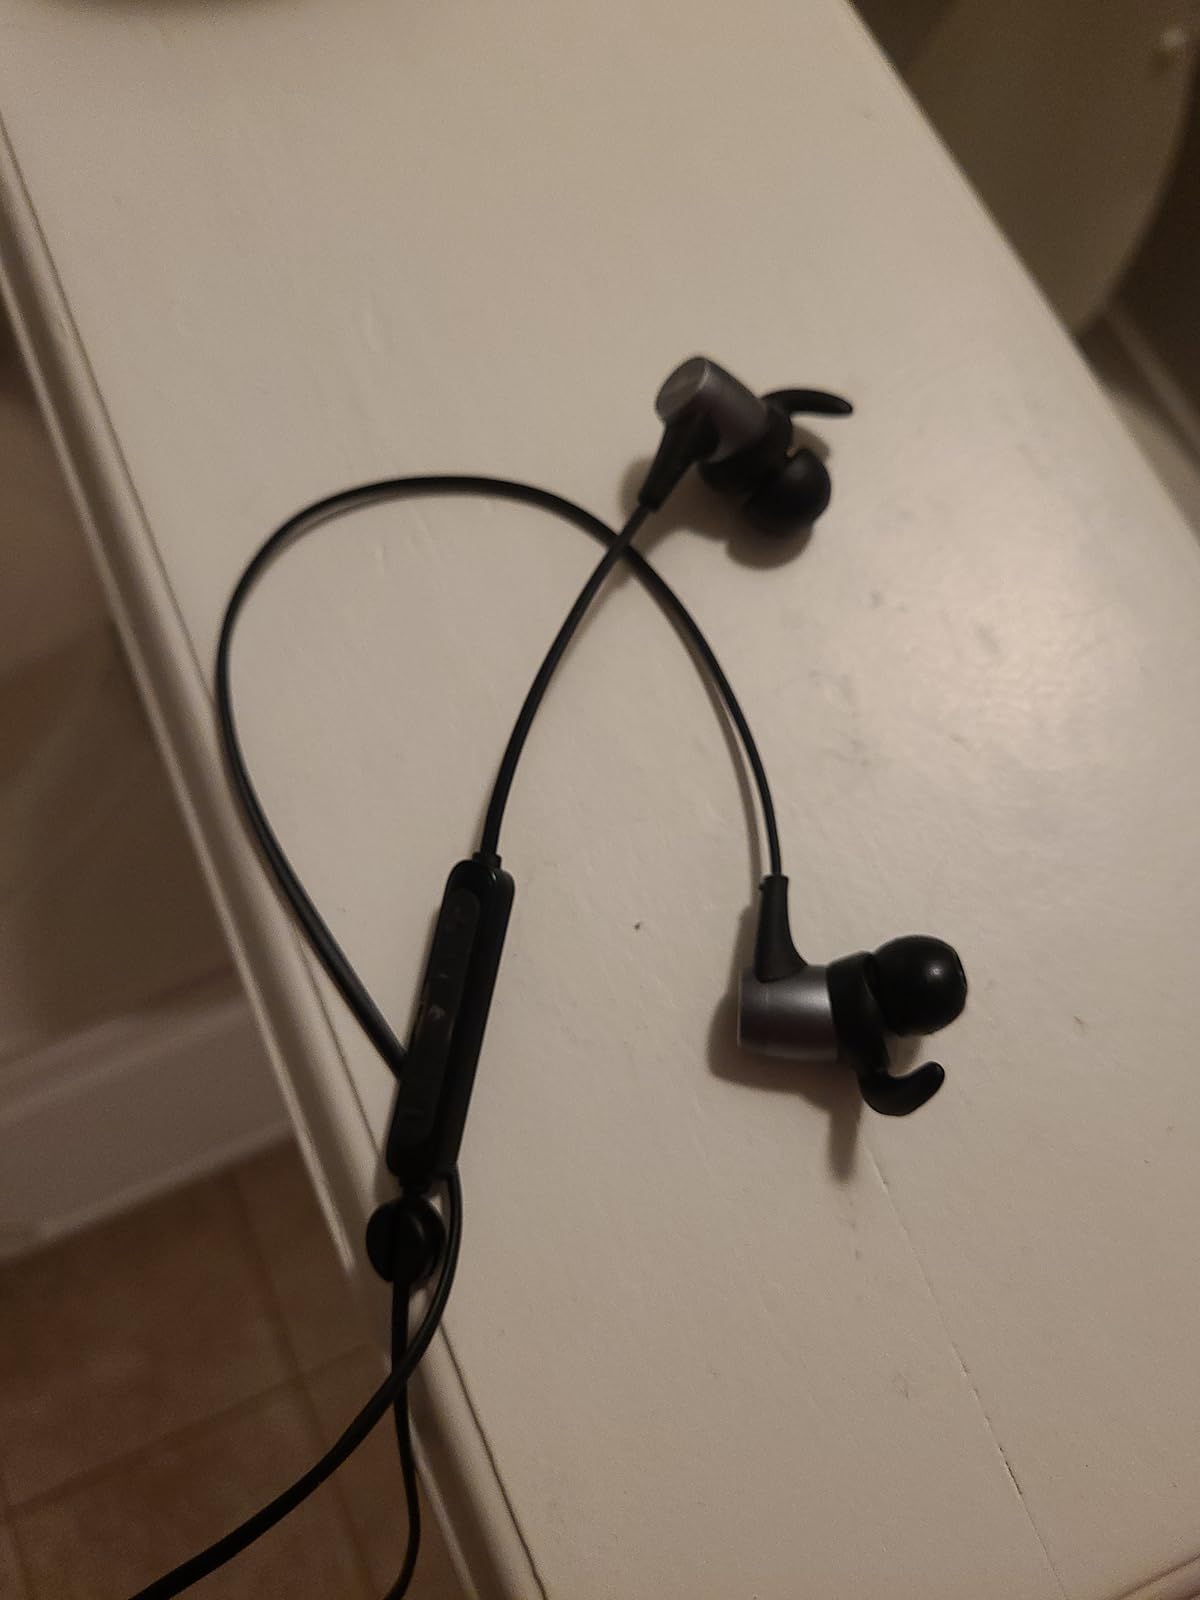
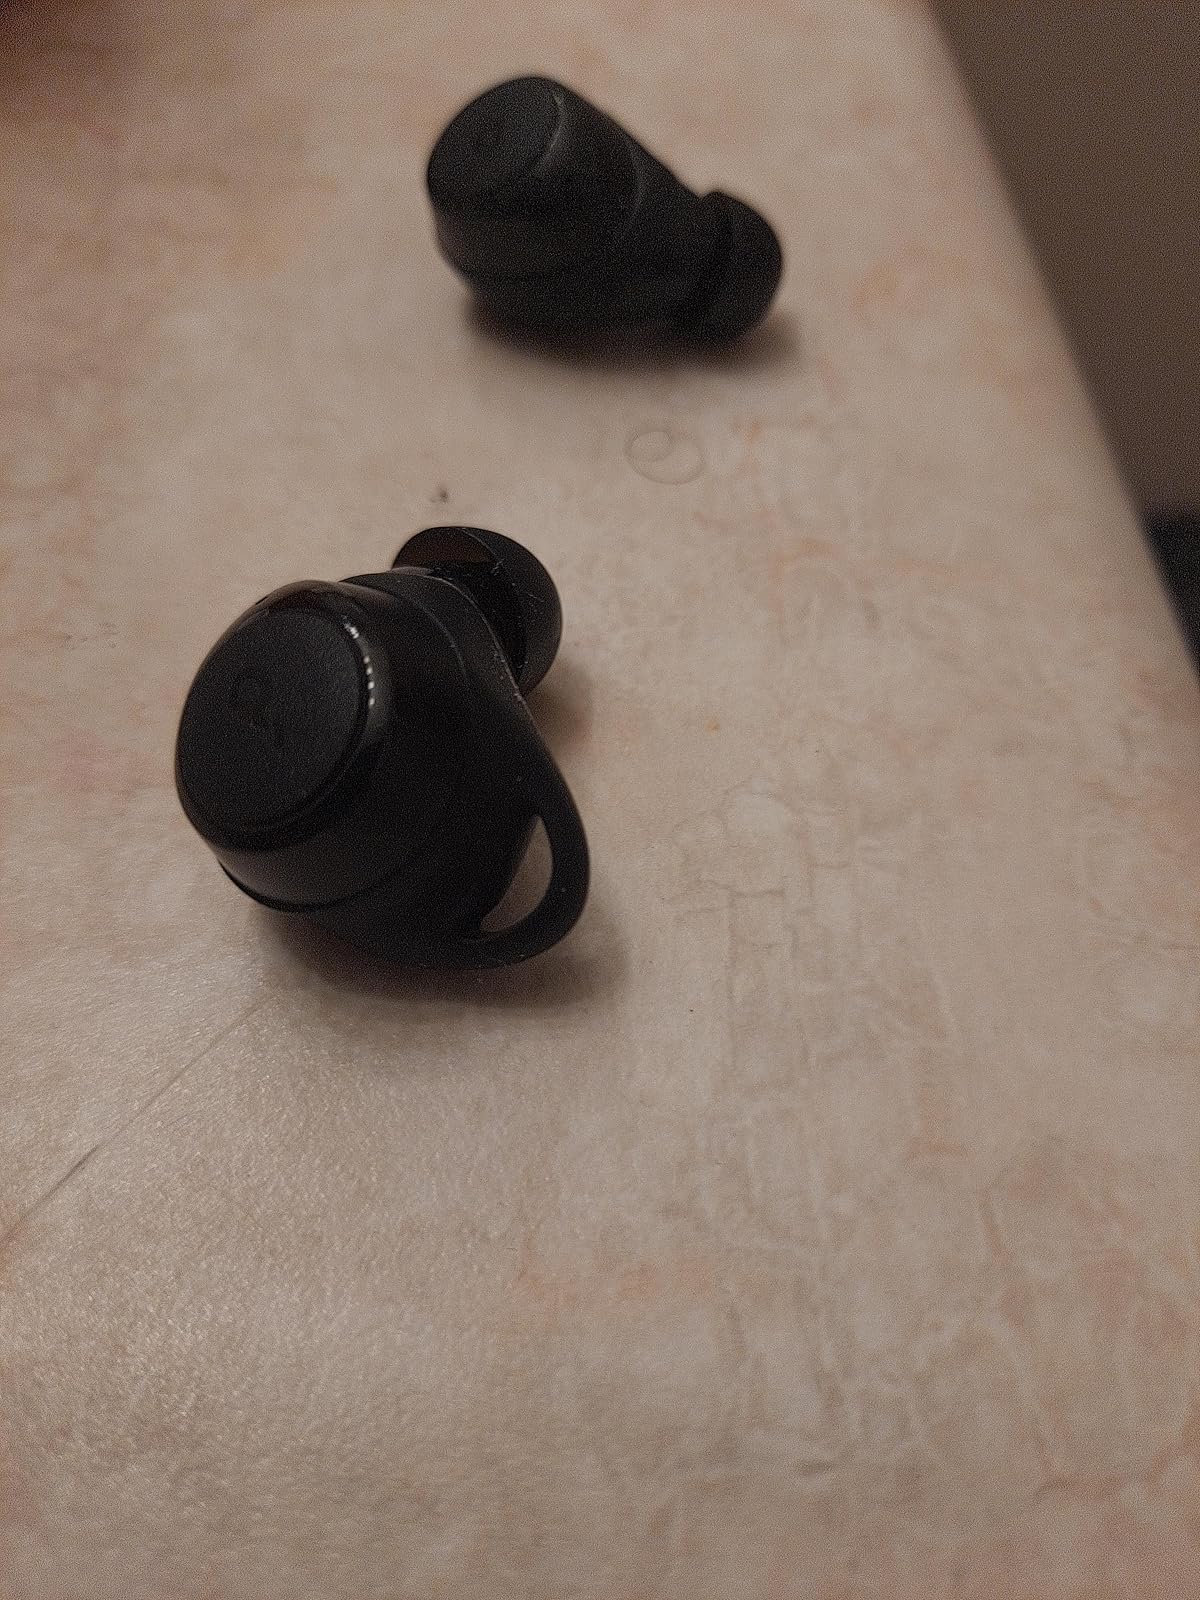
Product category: earbuds
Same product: no